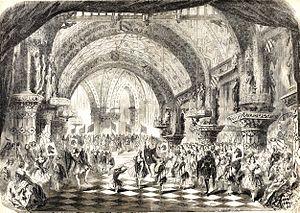
Charles-Antoine Cambon, né le 21 avril 1802 à Paris et mort le 20 octobre 1875 dans le 3e arrondissement de Paris, est un peintre et décorateur français qui a surtout travaillé pour l'opéra.